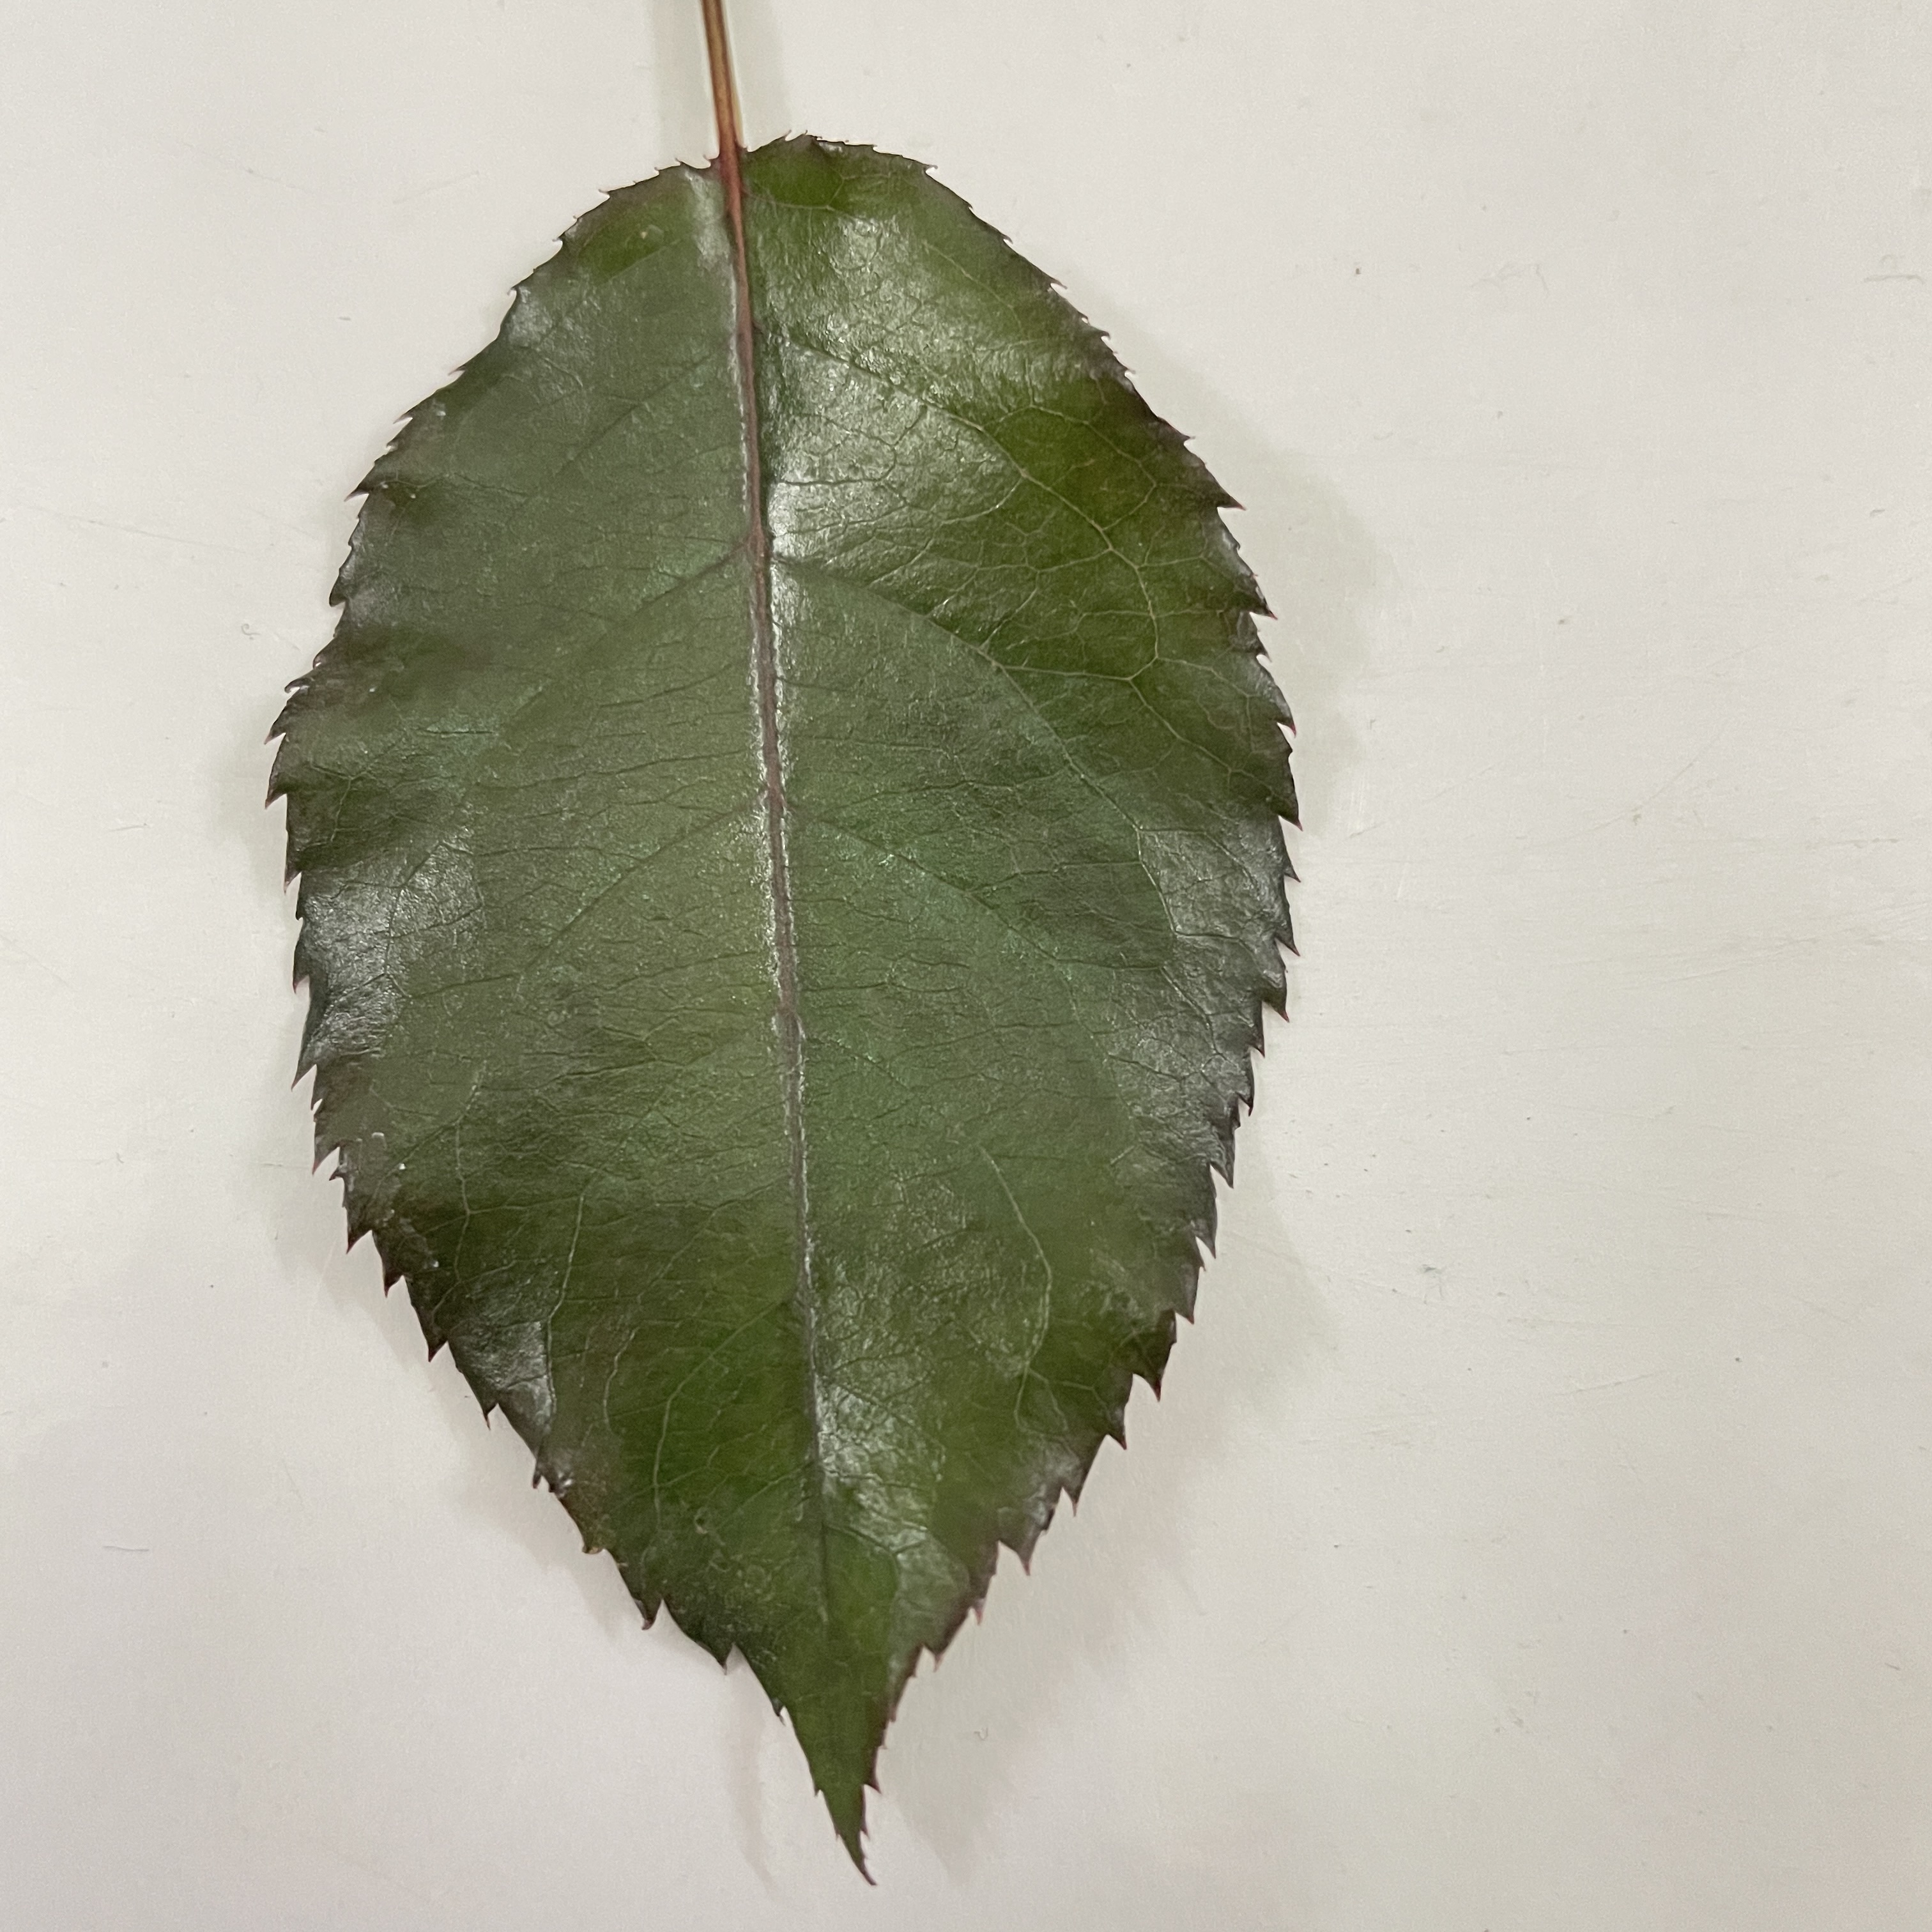
Label: Healthy Leaf